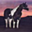
Label: horse